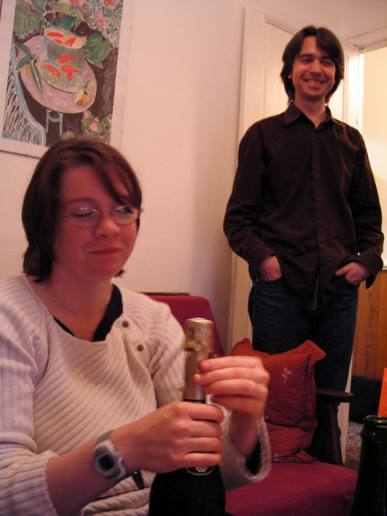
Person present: Yes